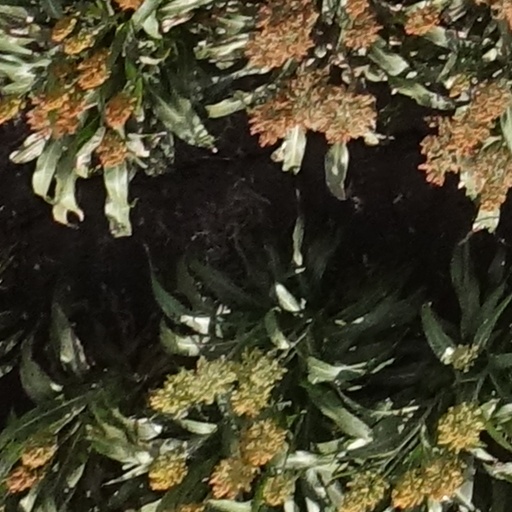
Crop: sorghum